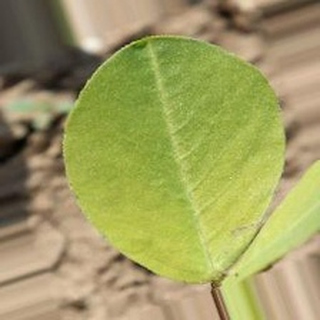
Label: groundnut_nutrition_deficiency